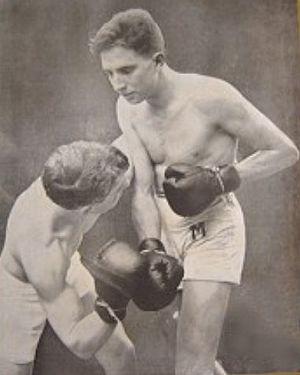
Alfredo Copello est un boxeur argentin né le 15 mars 1903.